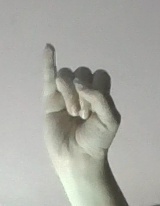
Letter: meem